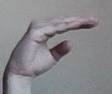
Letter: jeem